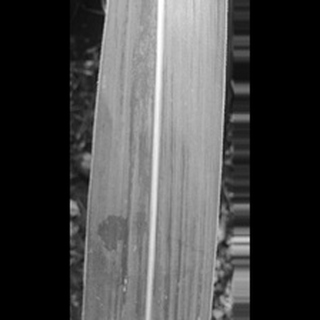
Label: healthy_sugarcane